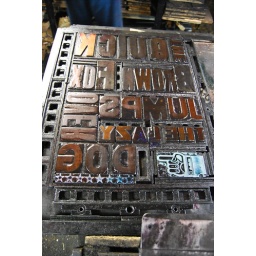
The quick brown fox jumps over the lazy dog - woodblock type